Large tumor antigen

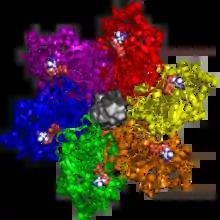
The zinc-binding and ATPase/helicase domains of the large tumor antigen in hexameric form, shown with bound ADP (white), zinc (black spheres), and double-stranded DNA (center, light and dark gray).

The large tumor antigen (also called the large T-antigen and abbreviated LTag or LT) is a protein encoded in the genomes of polyomaviruses, which are small double-stranded DNA viruses. LTag is expressed early in the infectious cycle and is essential for viral proliferation. Containing four well-conserved protein domains as well as several intrinsically disordered regions, LTag is a fairly large multifunctional protein; in most polyomaviruses, it ranges from around 600-800 amino acids in length. LTag has two primary functions, both related to replication of the viral genome: it unwinds the virus's DNA to prepare it for replication, and it interacts with proteins in the host cell to dysregulate the cell cycle so that the host's DNA replication machinery can be used to replicate the virus's genome. Some polyomavirus LTag proteins - most notably the well-studied SV40 large tumor antigen from the SV40 virus - are oncoproteins that can induce neoplastic transformation in the host cell.